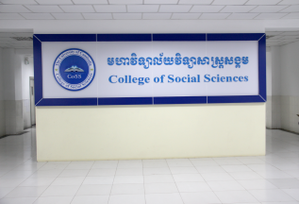
L'université du Cambodge est une université située dans le district de Sen Sok à Phnom Penh au Cambodge.